Question: Please indicate a possible affordance area of the boxing_punching_bag that can be used for hitting
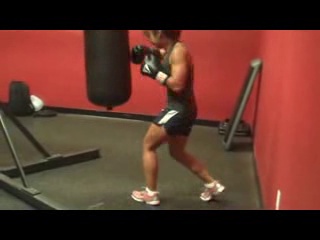
Answer: [82, 33, 132, 95]